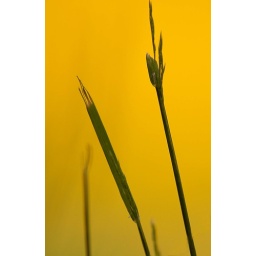
blades of grass against sunflower field